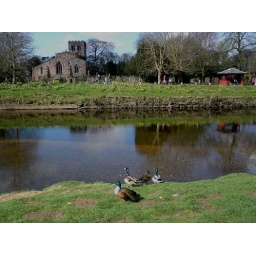
The river Eden at Appleby with St. Lawrence's church in the background